Mukkabaaz

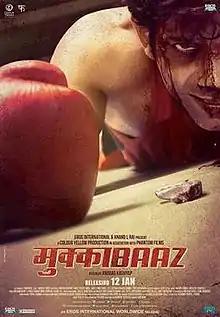
Theatrical release poster

Mukkabaaz, released internationally as The Brawler, is a 2017 Indian Hindi-language sports drama film co-written, co-produced and directed by Anurag Kashyap. Jointly produced by Aanand L. Rai's Colour Yellow Productions and Phantom Films, the film stars Vineet Kumar Singh, debutant Zoya Hussain, Ravi Kishan and Jimmy Shergill in the lead roles. It follows Shravan Kumar (Singh), an aspiring boxer, who falls in love with the niece of the boxing federation head, Bhagwan Das Mishra (Shergill). Kashyap, Singh, Mukti Singh Srinet, K.D.Satyam, Ranjan Chandel and Prasoon Mishra wrote the script.